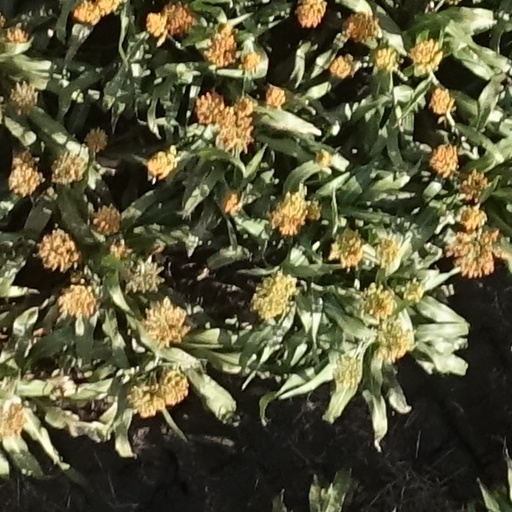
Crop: sorghum